MN103

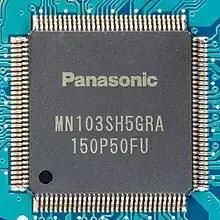
Panasonic MN103SH5GRA

The MN103 (also called MN10300 or AM33) is a 32-bit microprocessor series developed by Matsushita Electric Industrial, now Panasonic Corporation. Most variants include a media processor, working as an image processor or video processor. It is used in digital cameras, set-top boxes and DVD players.